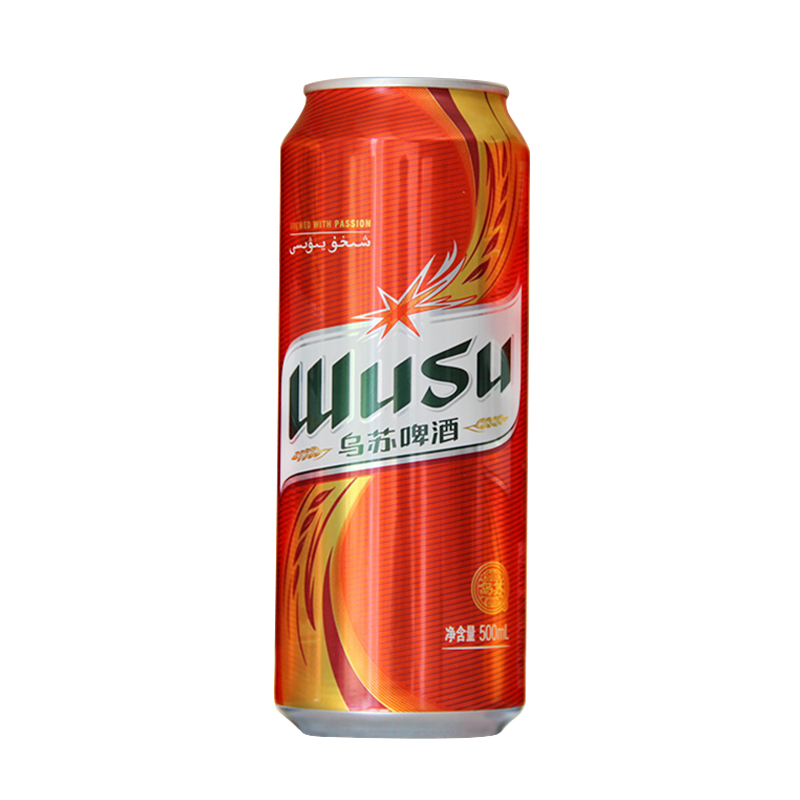
Label: metal